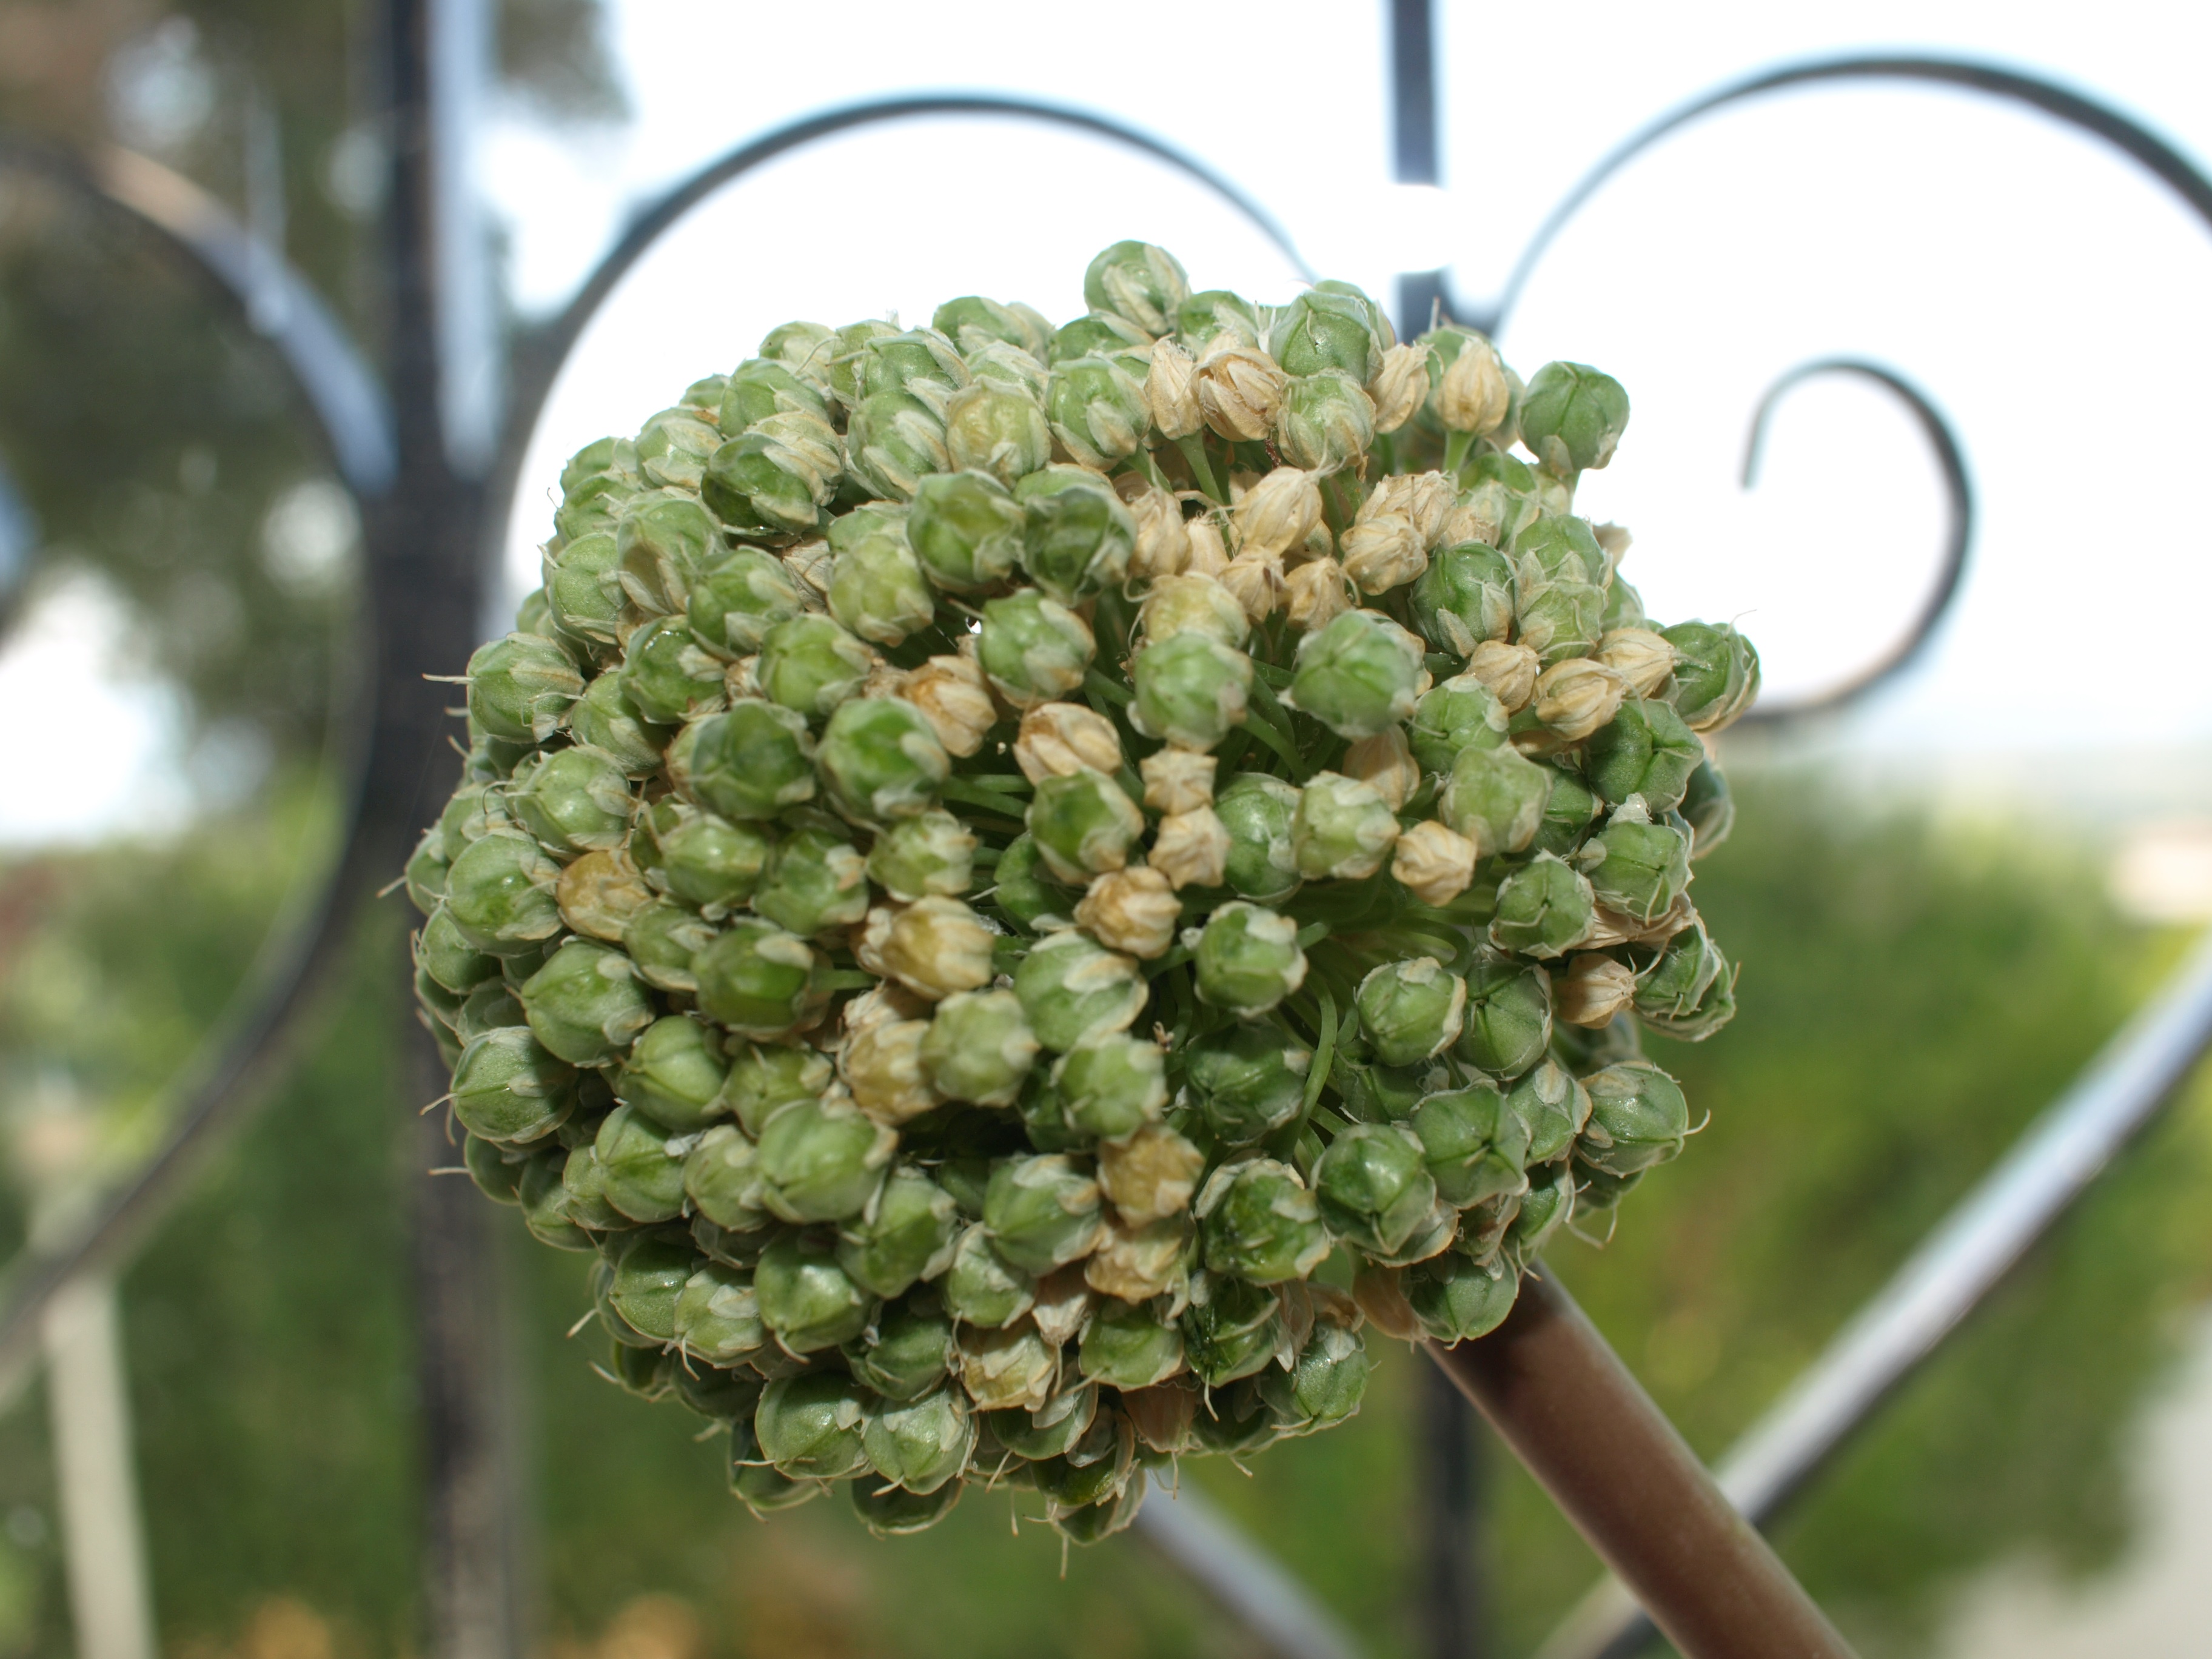
tree, branch, plant, fruit, flower, food, green, produce, crop, evergreen, botany, agriculture, flora, spruce, shrub, flowering plant, woody plant, land plant